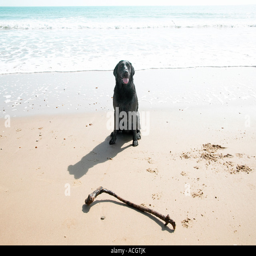
a dog and her stick playing on the beach with motion